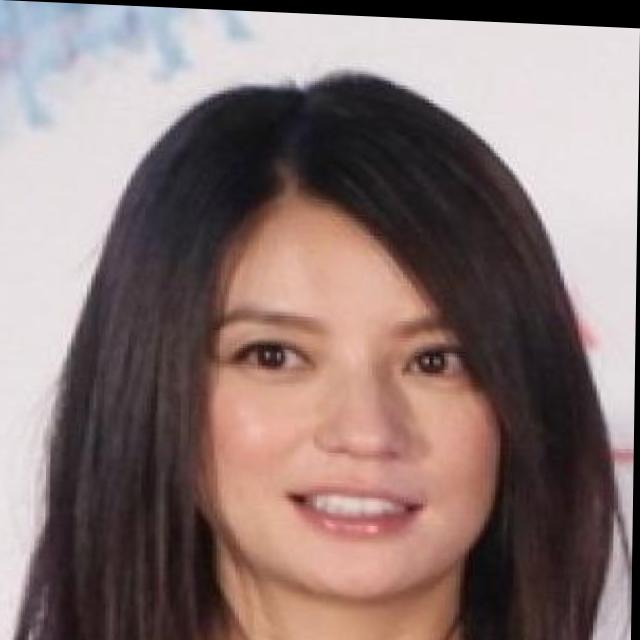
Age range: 21-44